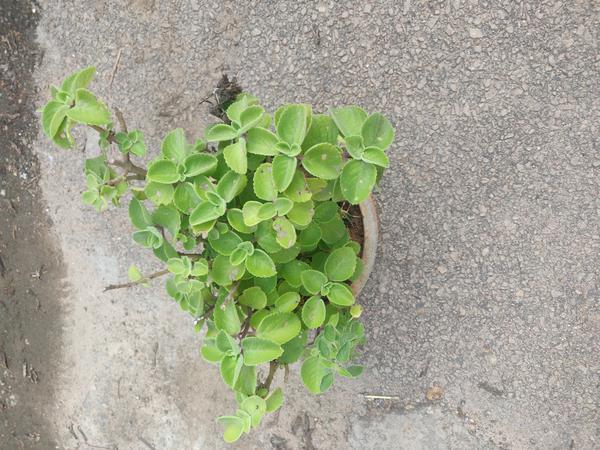
Plant: Doddapatre